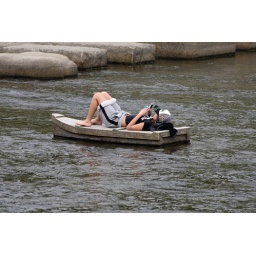
This young lady was relaxing in the middle of the river while her half-naked male friends pranced around.